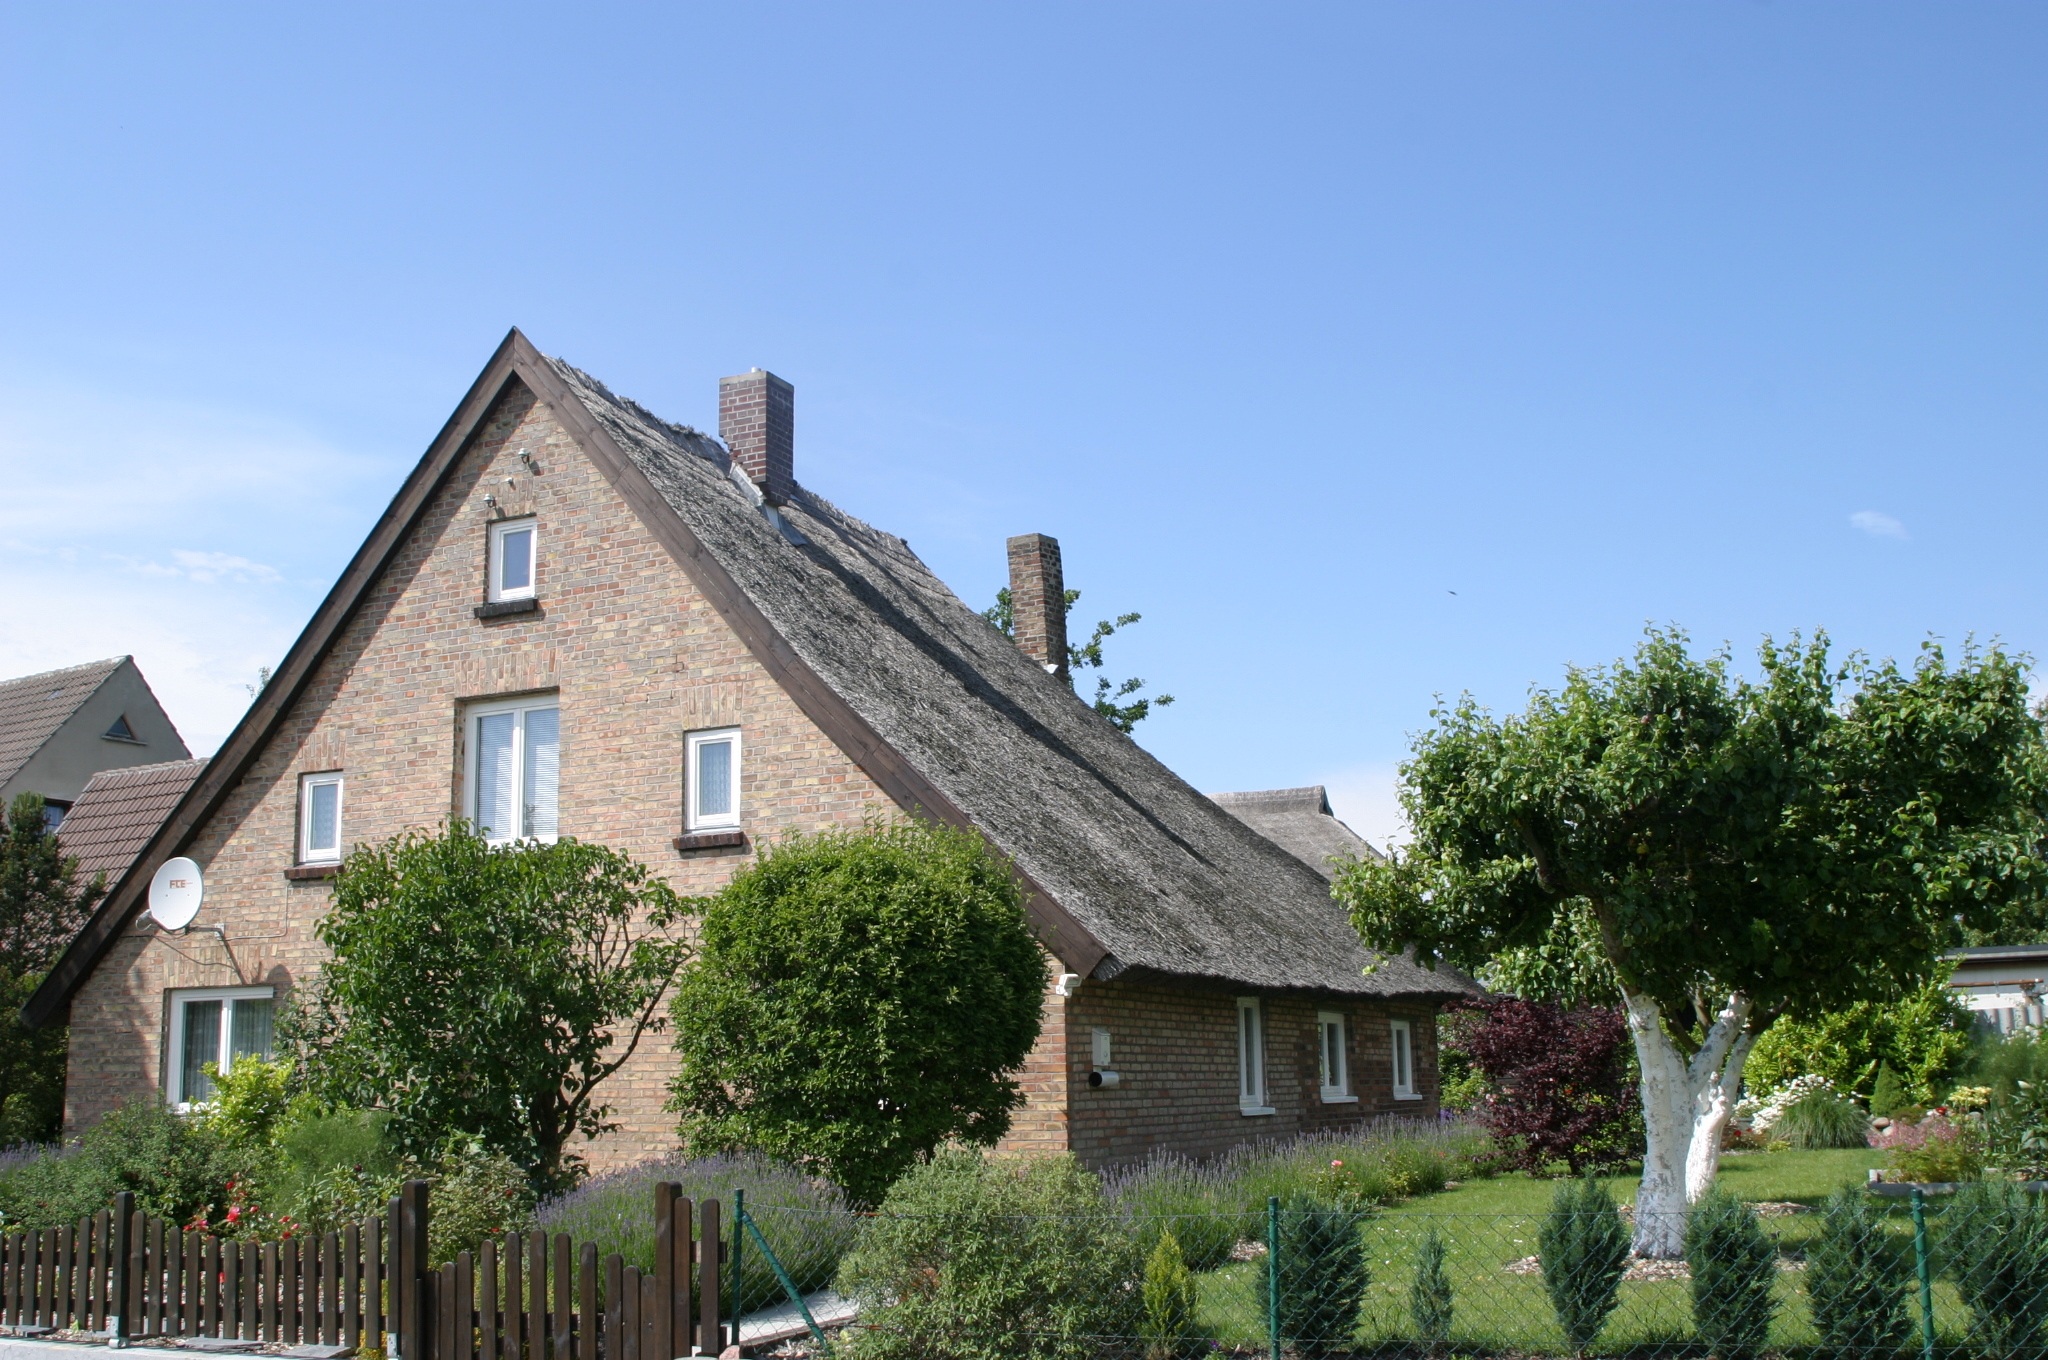
nature, architecture, house, roof, building, home, suburb, cottage, island, facade, property, place of worship, blue sky, thatched roof, estate, neighbourhood, baltic sea, real estate, rural area, r gen island, residential area